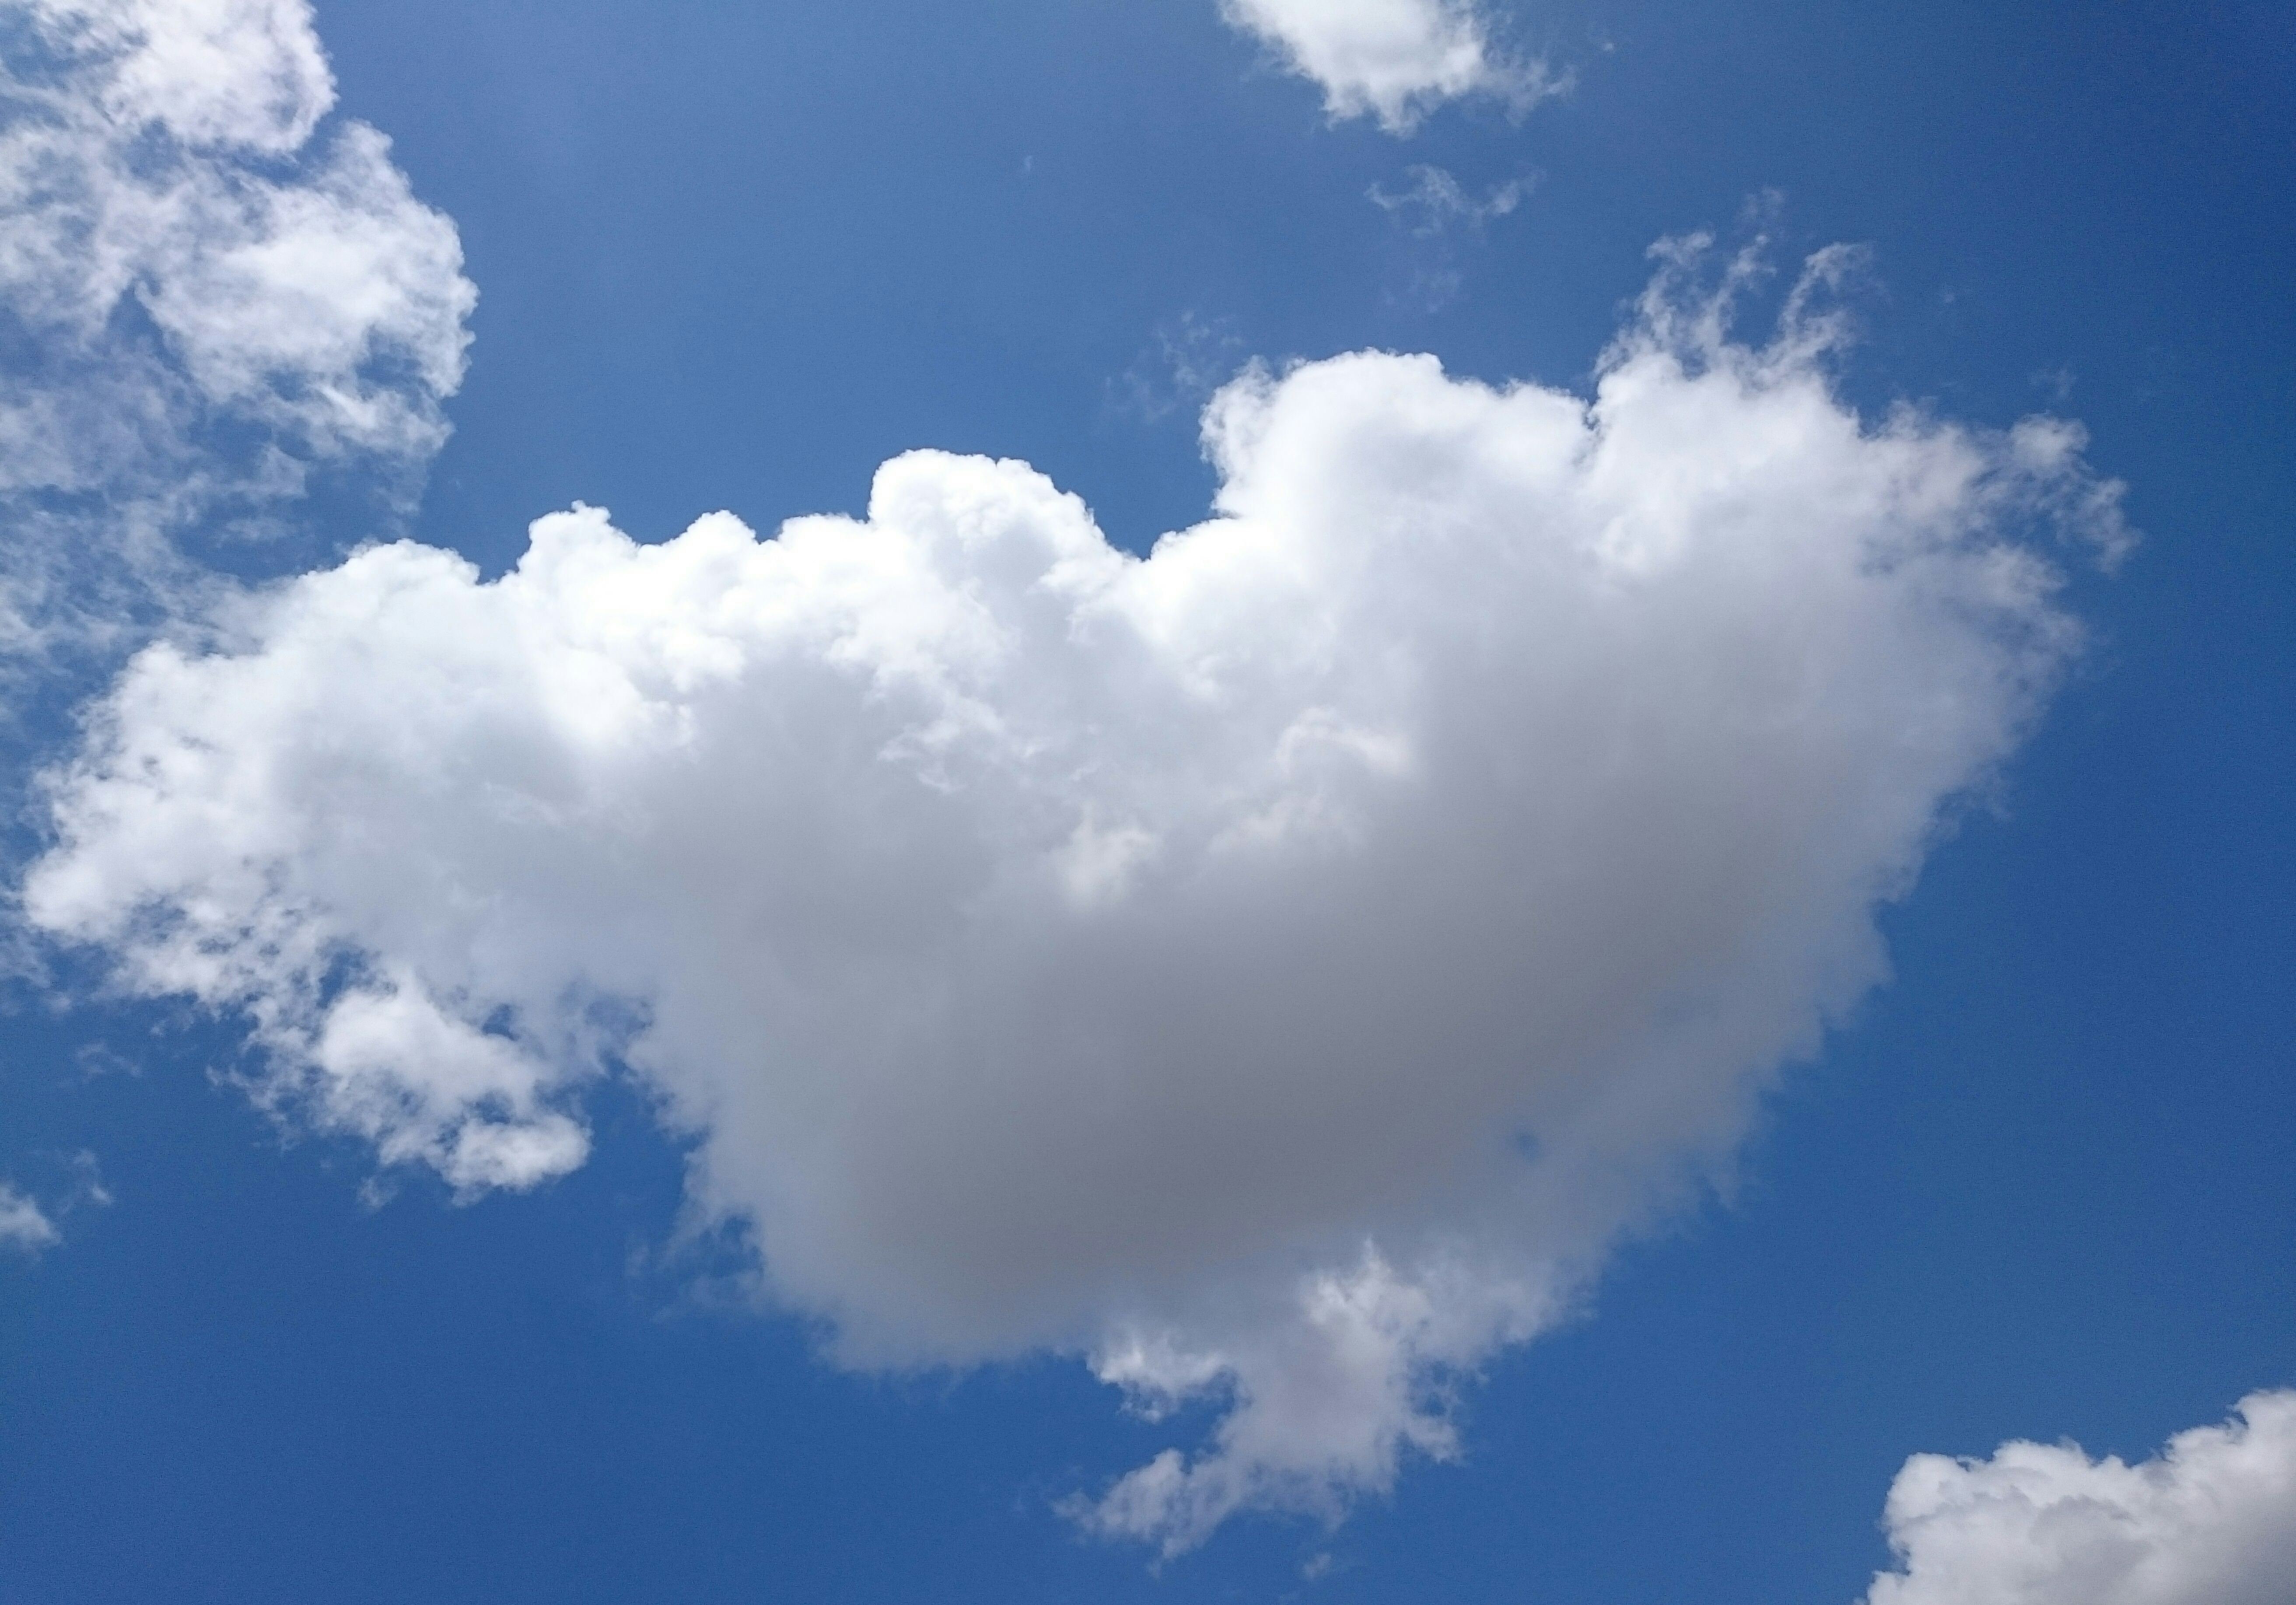
landscape, nature, cloud, sky, white, sunlight, cloudy, time, atmosphere, daytime, weather, cumulus, blue, clouds, climate, the form of clouds, meteorological phenomenon, atmosphere of earth